Queenie (miniseries)

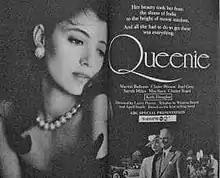
Print advertisement

Queenie is a 1987 ABC miniseries based on the eponymous 1985 novel by writer and producer Michael Korda. Winston Beard (a pseudonym for James Goldman) and April Smith adapted the novel for television, with Larry Peerce directing.